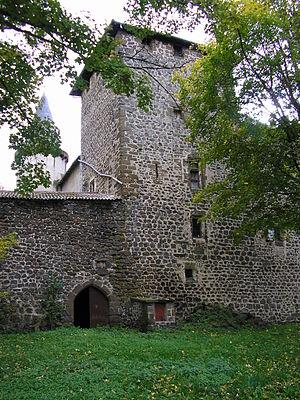
Château du Charrouil Photographie personnelle de l'utilisateur Clodion.
Loudes est une commune française située dans le département de la Haute-Loire en région Auvergne-Rhône-Alpes.